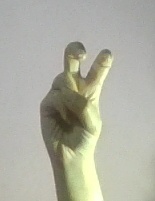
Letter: toot